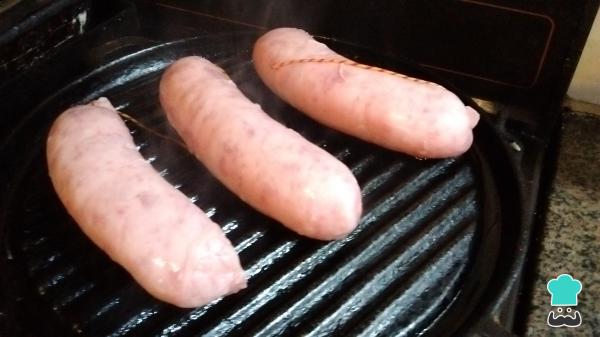
En primer lugar, pon a calentar una plancha o bifera. Lava y pincha los chorizos con un tenedor, para que desprendan el exceso de grasa en la cocción. Coloca los chorizos sobre la bifera caliente. Debes girarlos a medida que se van dorando para que se cocinen perfectamente.Truco: como te mencionamos en la introducción, es ideal para esta receta, usar chorizos que hayan sobrado de un asado o incluso cocinar algunos de más a propósito y reservarlos para hacerlos en empanadas.